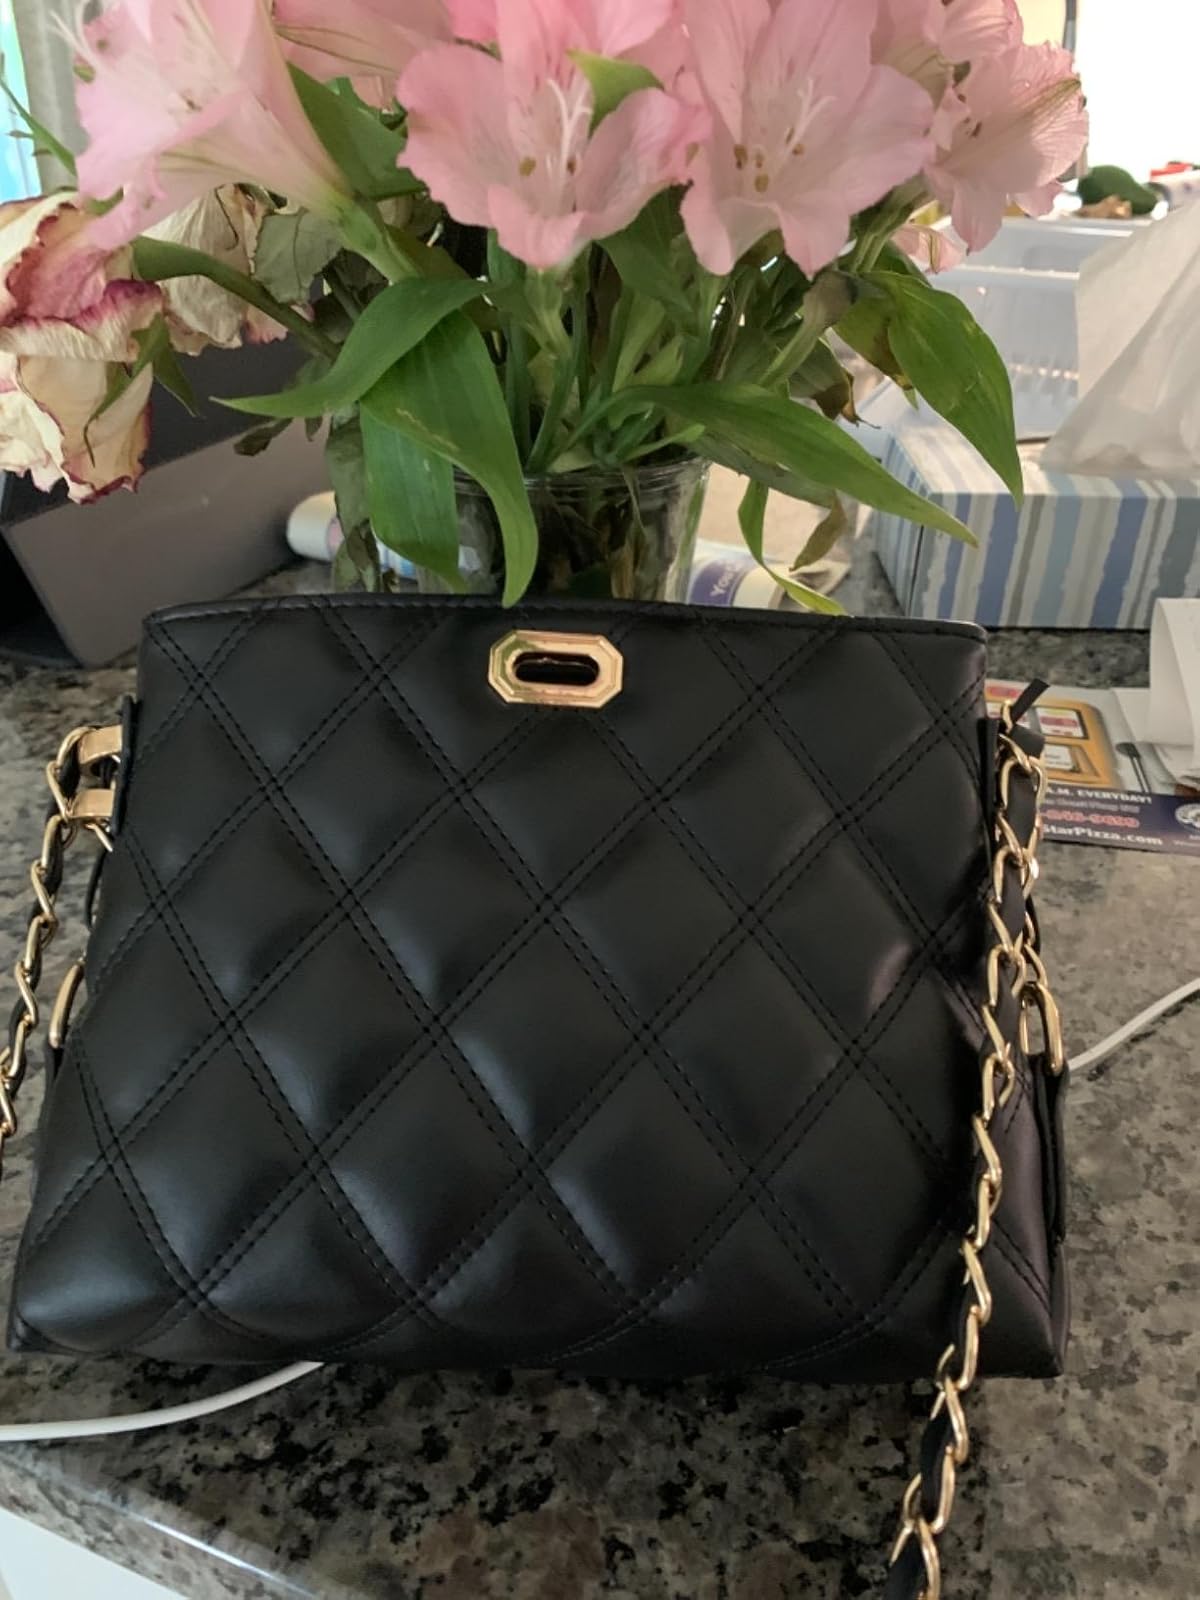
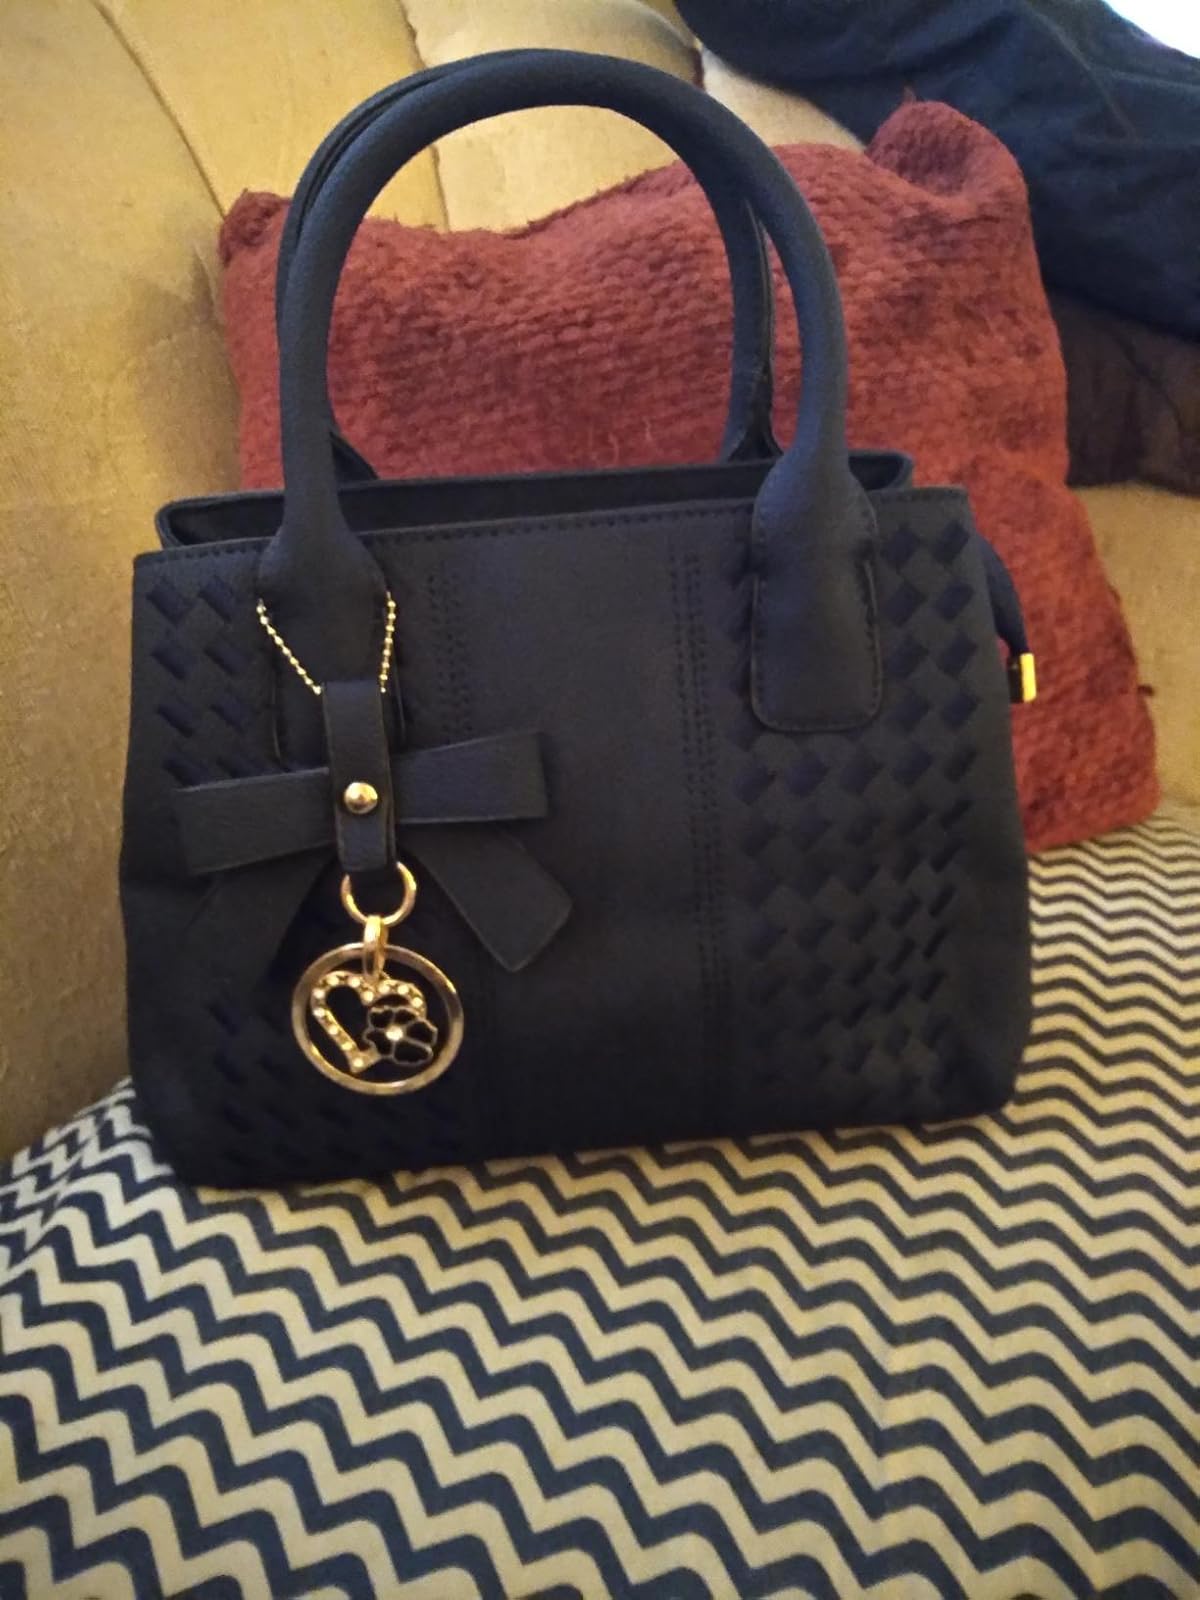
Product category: accessories_handbag
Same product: no